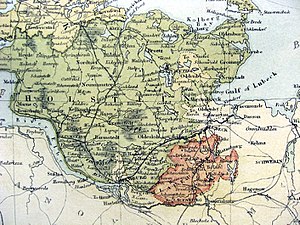
Hertugdømmet Holsten / Tiden 1814-1864
Kort over Hertugdømmet Holsten 1815-1866
Hertugdømmet Holsten lå på et område beliggende mellem Ejderen og Elben, oprindeligt et grevskab, men fra 1474 hertugdømme som rigsumiddelbart len i Det Tysk-Romerske Rige.